John 2

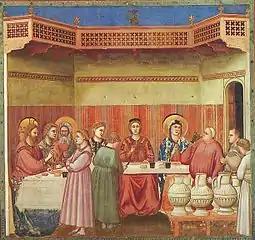

The second chapter of John begins at "a village wedding" celebrated in Cana attended by the mother of Jesus (she is not named in the gospel), Jesus himself and his disciples, who are now "five or six in number, Andrew, John, Peter, Philip, Nathanael, and probably James". The hosts run out of wine, and Jesus' mother asks him to help. Jesus replies "What [is that] to me and to you?". Some interpretations suggest that Jesus is annoyed that she would ask him for a miracle, and he replies that it is not his "time" yet. The Holman Christian Standard Bible presents two interpretations, either "What has this concern of yours to do with Me?" or "You and I see things differently" whereas in the Weymouth New Testament, Jesus' words are "Leave the matter in my hands".